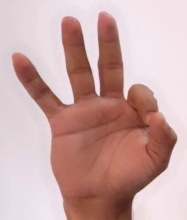
ASL sign: 9